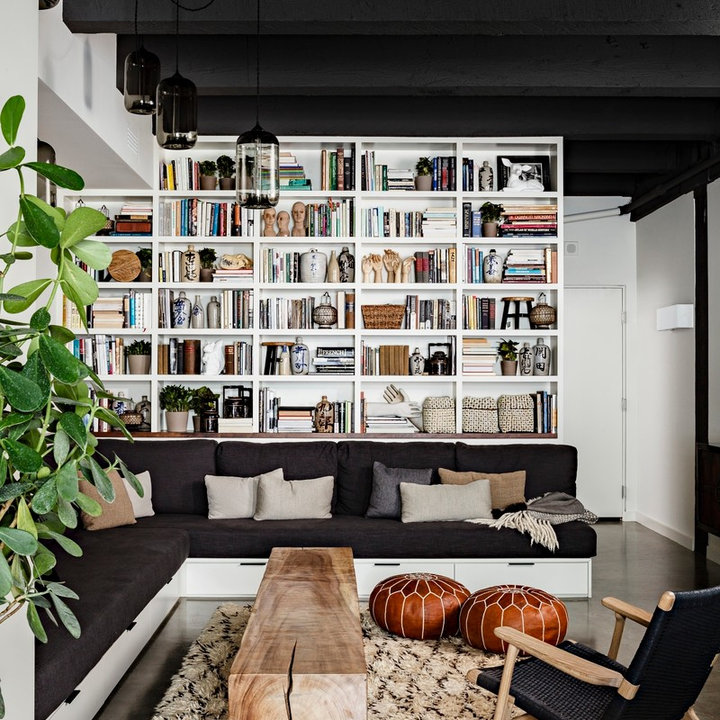
Style: Industrial